Lamya Kaddor

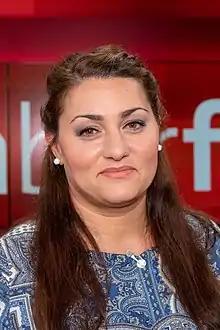

Lamya Kaddor (born 11 June 1978 in Ahlen) is a German writer and scholar of Islamic studies of Syrian ancestry who has been serving as a member of the German Bundestag since the 2021 elections. She is the founder and chairwoman of the Liberal-Islamic Association (LIB e.V.) and is known for introducing Islamic education into German public schools.